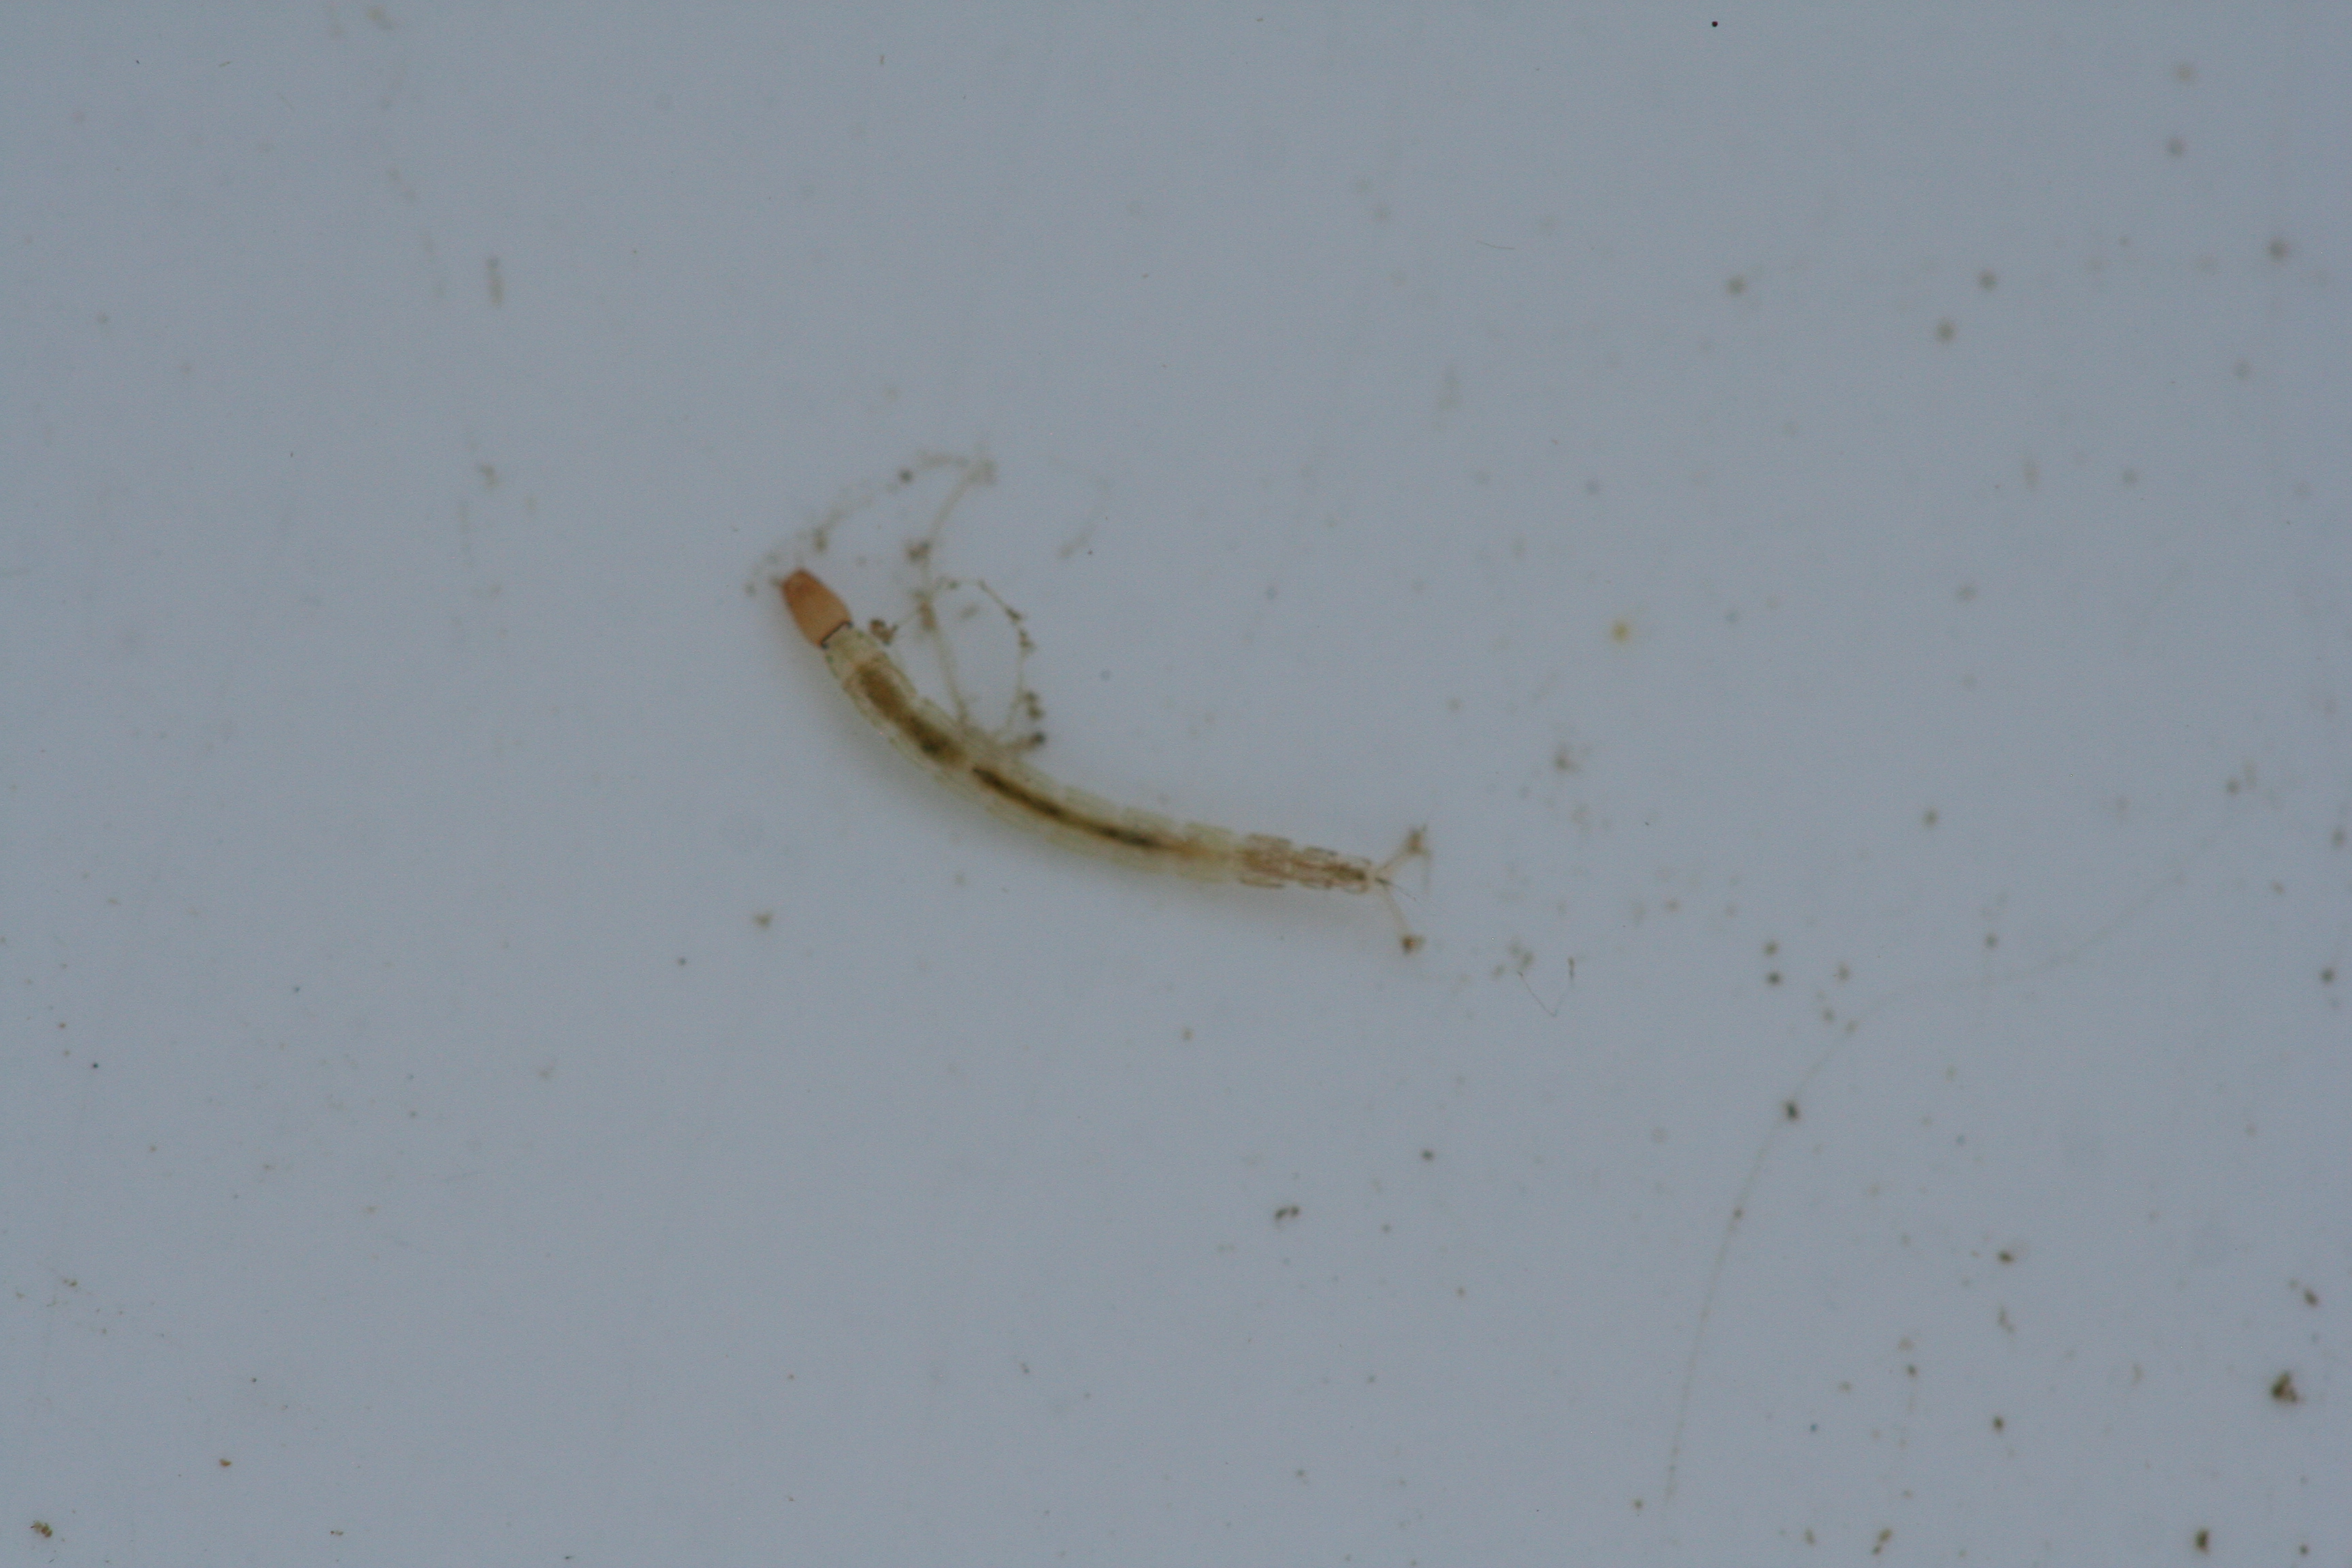
Macroinvertebrate group: true_flies